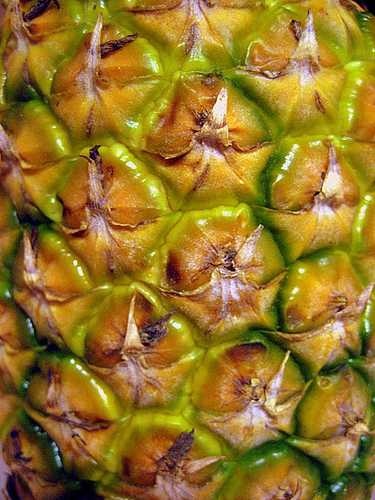
Label: Pineapple